Granite (Stifter)

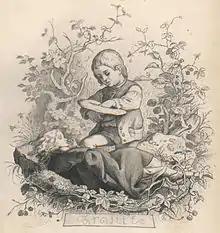
Ludwig Richter's illustration from the first edition of "Colourful Stones" ("Bunte Steine"), 1853

"Granite" (original German title: Granit) is a novella by Adalbert Stifter, included in his collection Colourful Stones, 1853 (original title: "Bunte Steine"). On a walk, the grandfather of the protagonist tells him the story of a family of resin extractors' vain endeavour to escape and the rescue of two children. It is the revised edition of the novella "Die Pechbrenner", published in 1848.